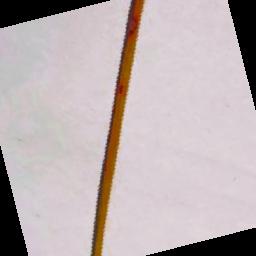
Label: Rice___Leaf_Blast